C++

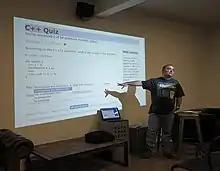
A quiz on C++11 features being given in Paris in 2015

In 1982, Stroustrup started to develop a successor to C with Classes, which he named "C++" (++ being the increment operator in C) after going through several other names. New features were added, including virtual functions, function and operator overloading, references, constants, type-safe free-store memory allocation (new/delete), improved type checking, and BCPL-style single-line comments with two forward slashes (//). Furthermore, Stroustrup developed a new, standalone compiler for C++, Cfront.